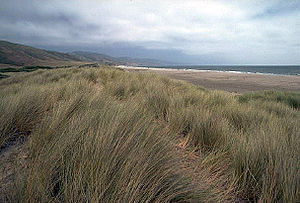
Vegetation / Udviklingsforløb / Rumlige ændringer
Klitvegetation på Californiens stillehavskyst.
"Ordet vegetation kommer af middelalderlatin: vegetatio = ""vækst"", som på sin side kommer af latin vegeto = ""oplive"", ""bevæge"". I økologien bruges ordet om den systematiske beskrivelse af et områdes plantevækst, dvs. helheden af de plantesamfund, som vokser i et område. Vegetationen bliver bestemt af det naturgivne: klima, nedbør, evapotranspiration, undergrund, jordbund, topografiske forhold og afvandingsforhold, men også af brande, dyreliv og menneskers brug af området. De klimatisk bestemte vegetationstyper er indordnet i zoner.